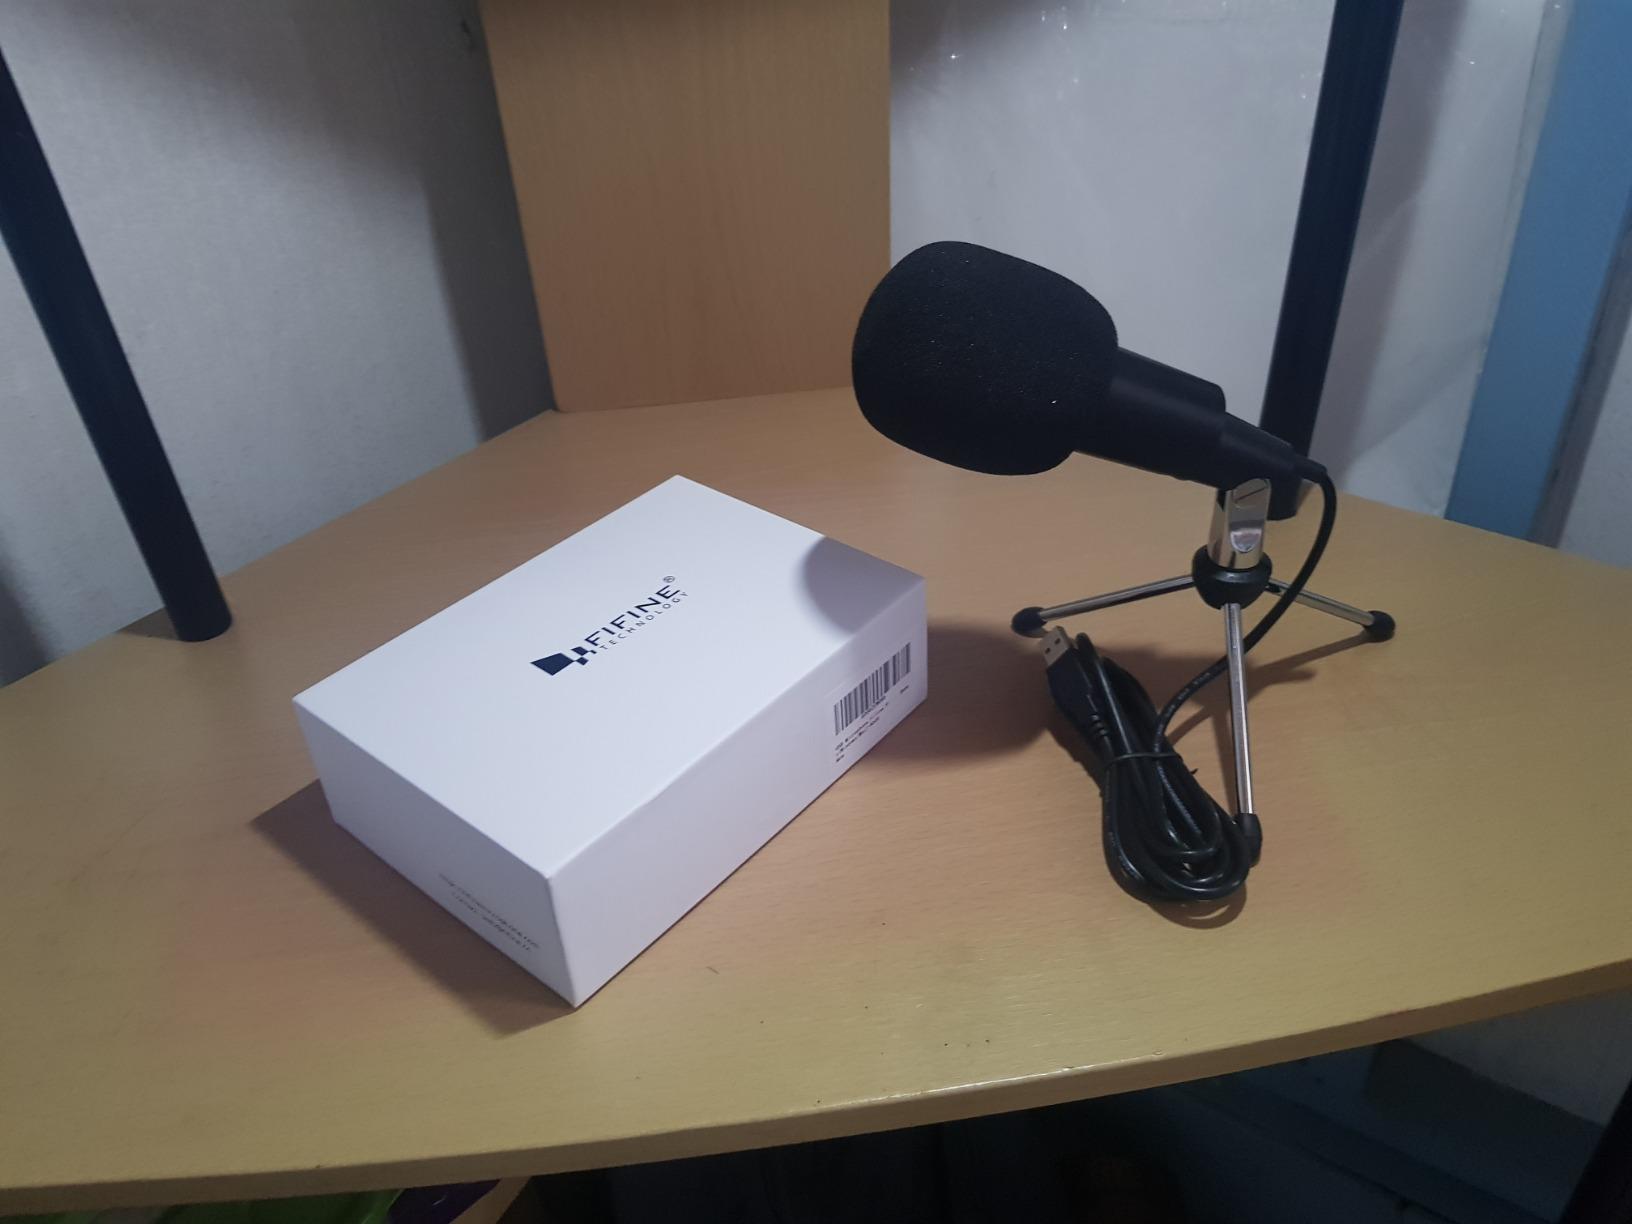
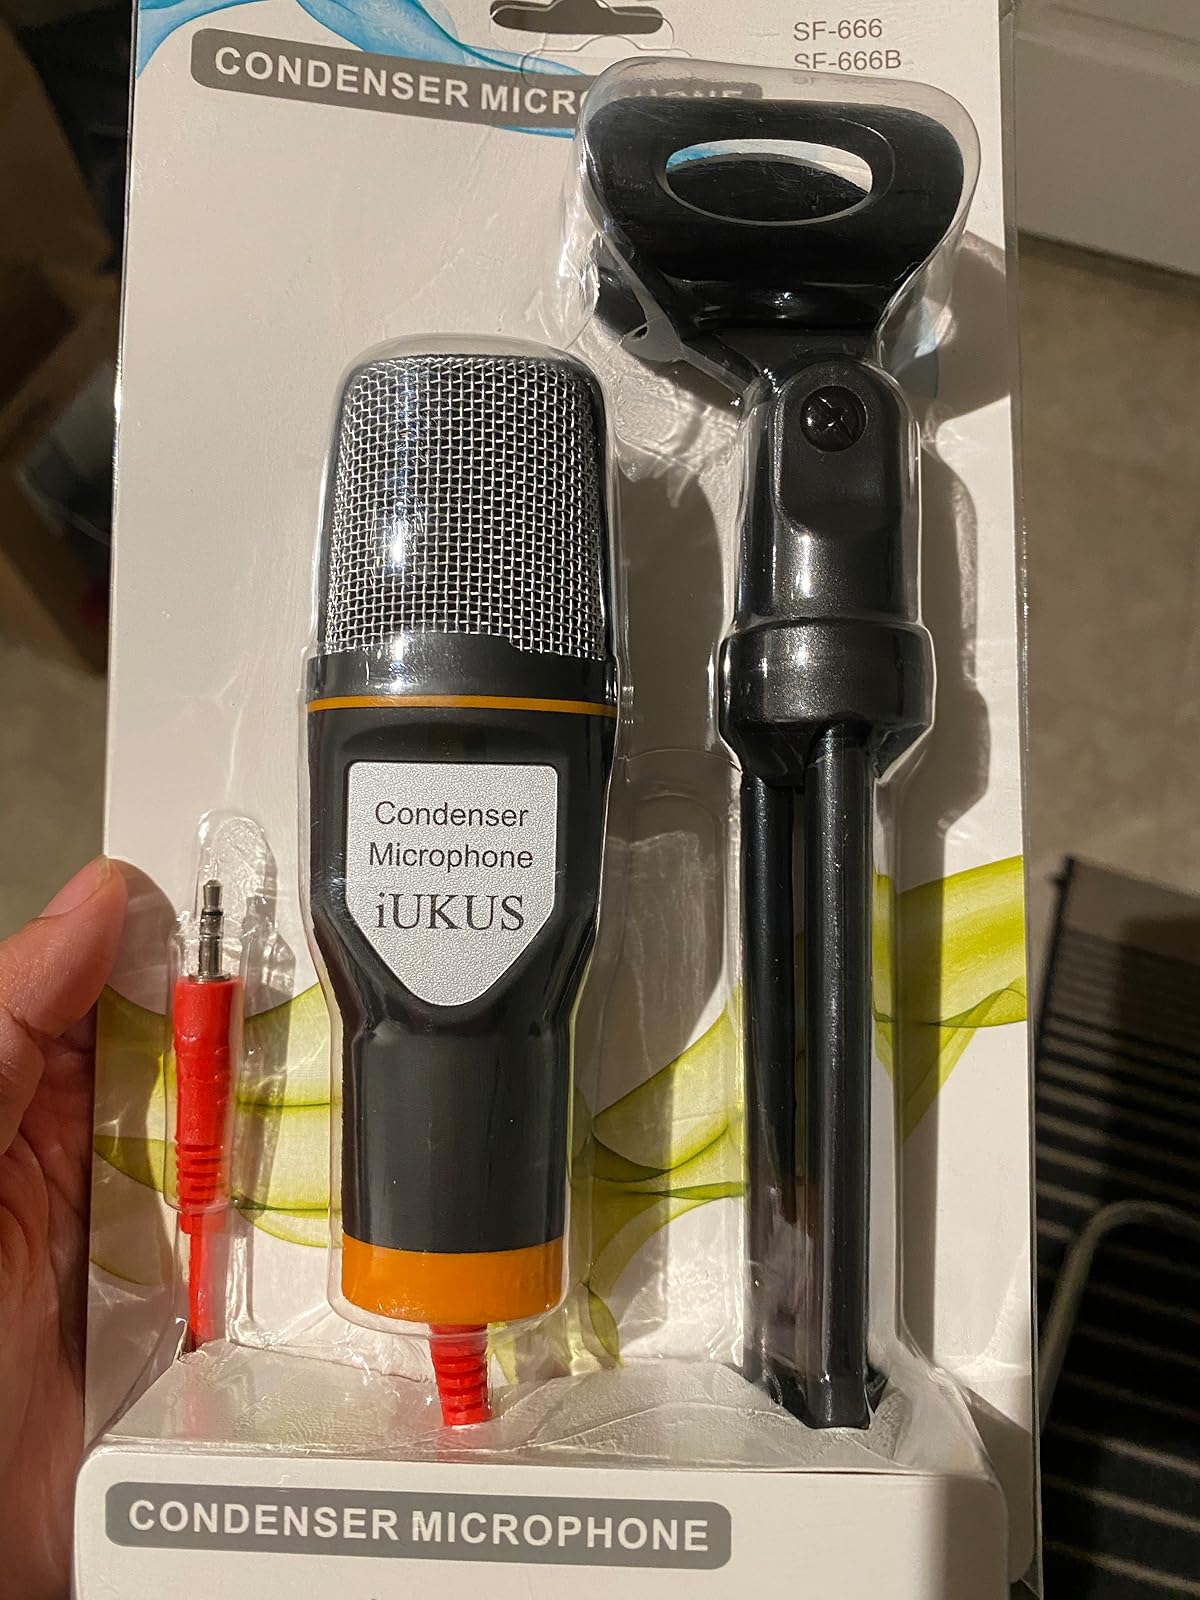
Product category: microphone
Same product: no